Hadasu Station

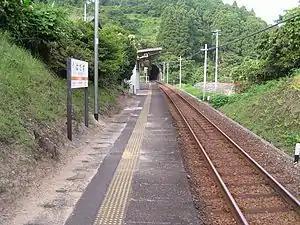
Hadasu Station

is a passenger railway station in located in the city of Kumano, Mie Prefecture, Japan, operated by Central Japan Railway Company (JR Tōkai).